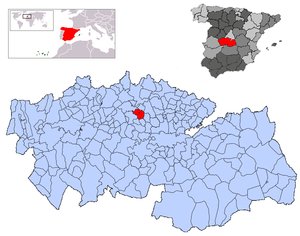
Novés est une commune d'Espagne de la province de Tolède dans la communauté autonome de Castille-La Manche.